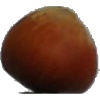
Label: nut_forest